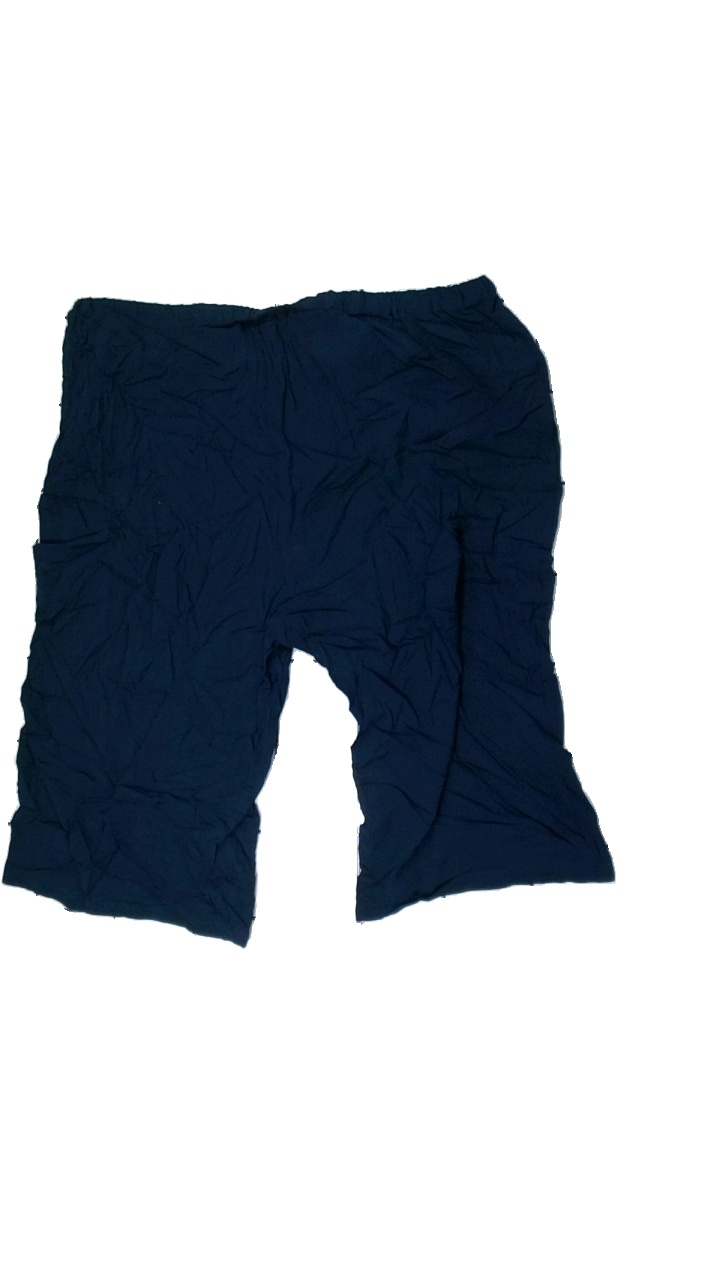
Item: Shorts (Ladies)
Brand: Missing
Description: blå shorts, mycket skrynkliga
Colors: Blue
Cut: Regular
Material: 100% viscose
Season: Summer
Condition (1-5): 4
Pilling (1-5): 5
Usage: Reuse
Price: <50